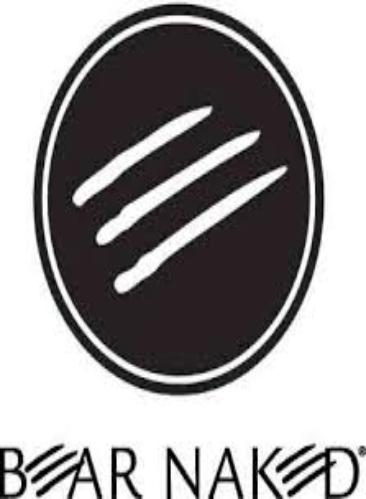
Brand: Bear Naked
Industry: Food